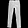
Label: Trouser